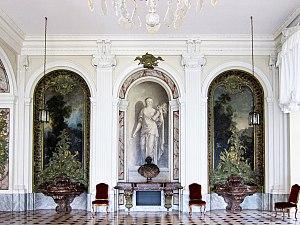
Décor de la salle du synode du Palais Rohan à Strasbourg.